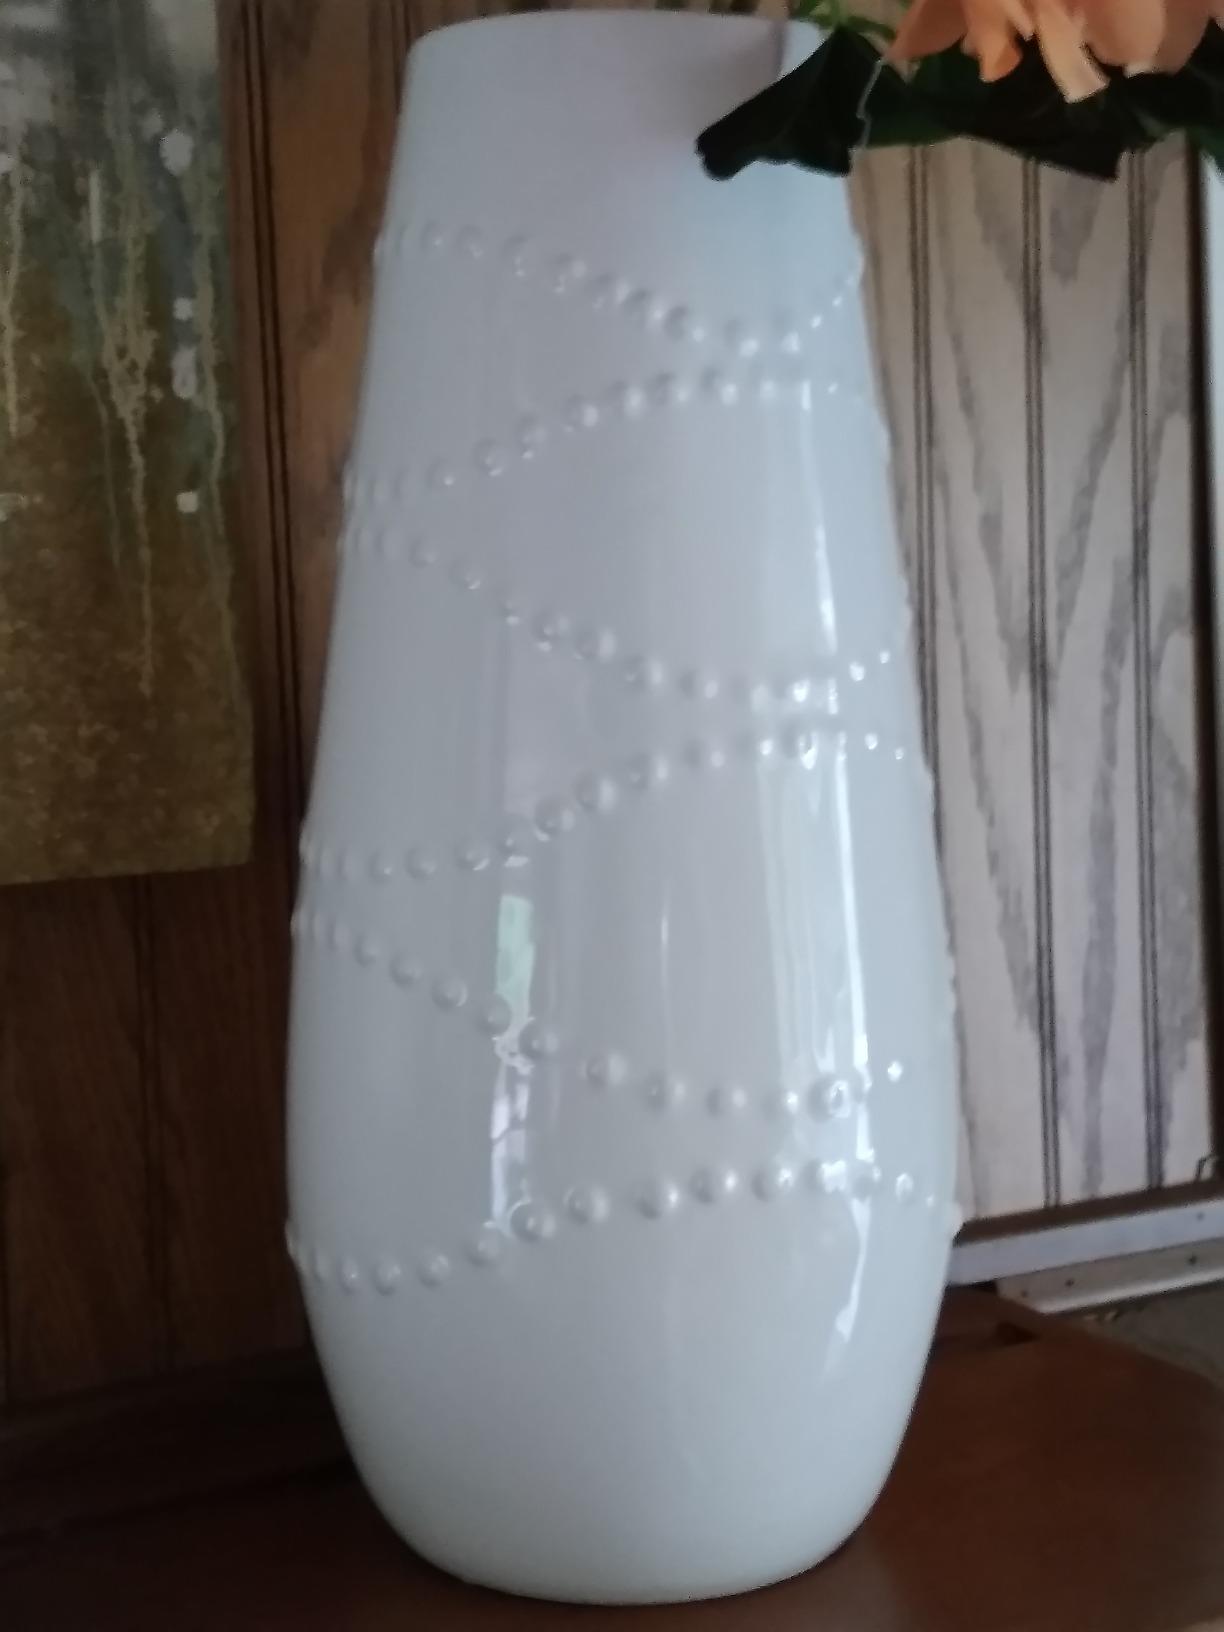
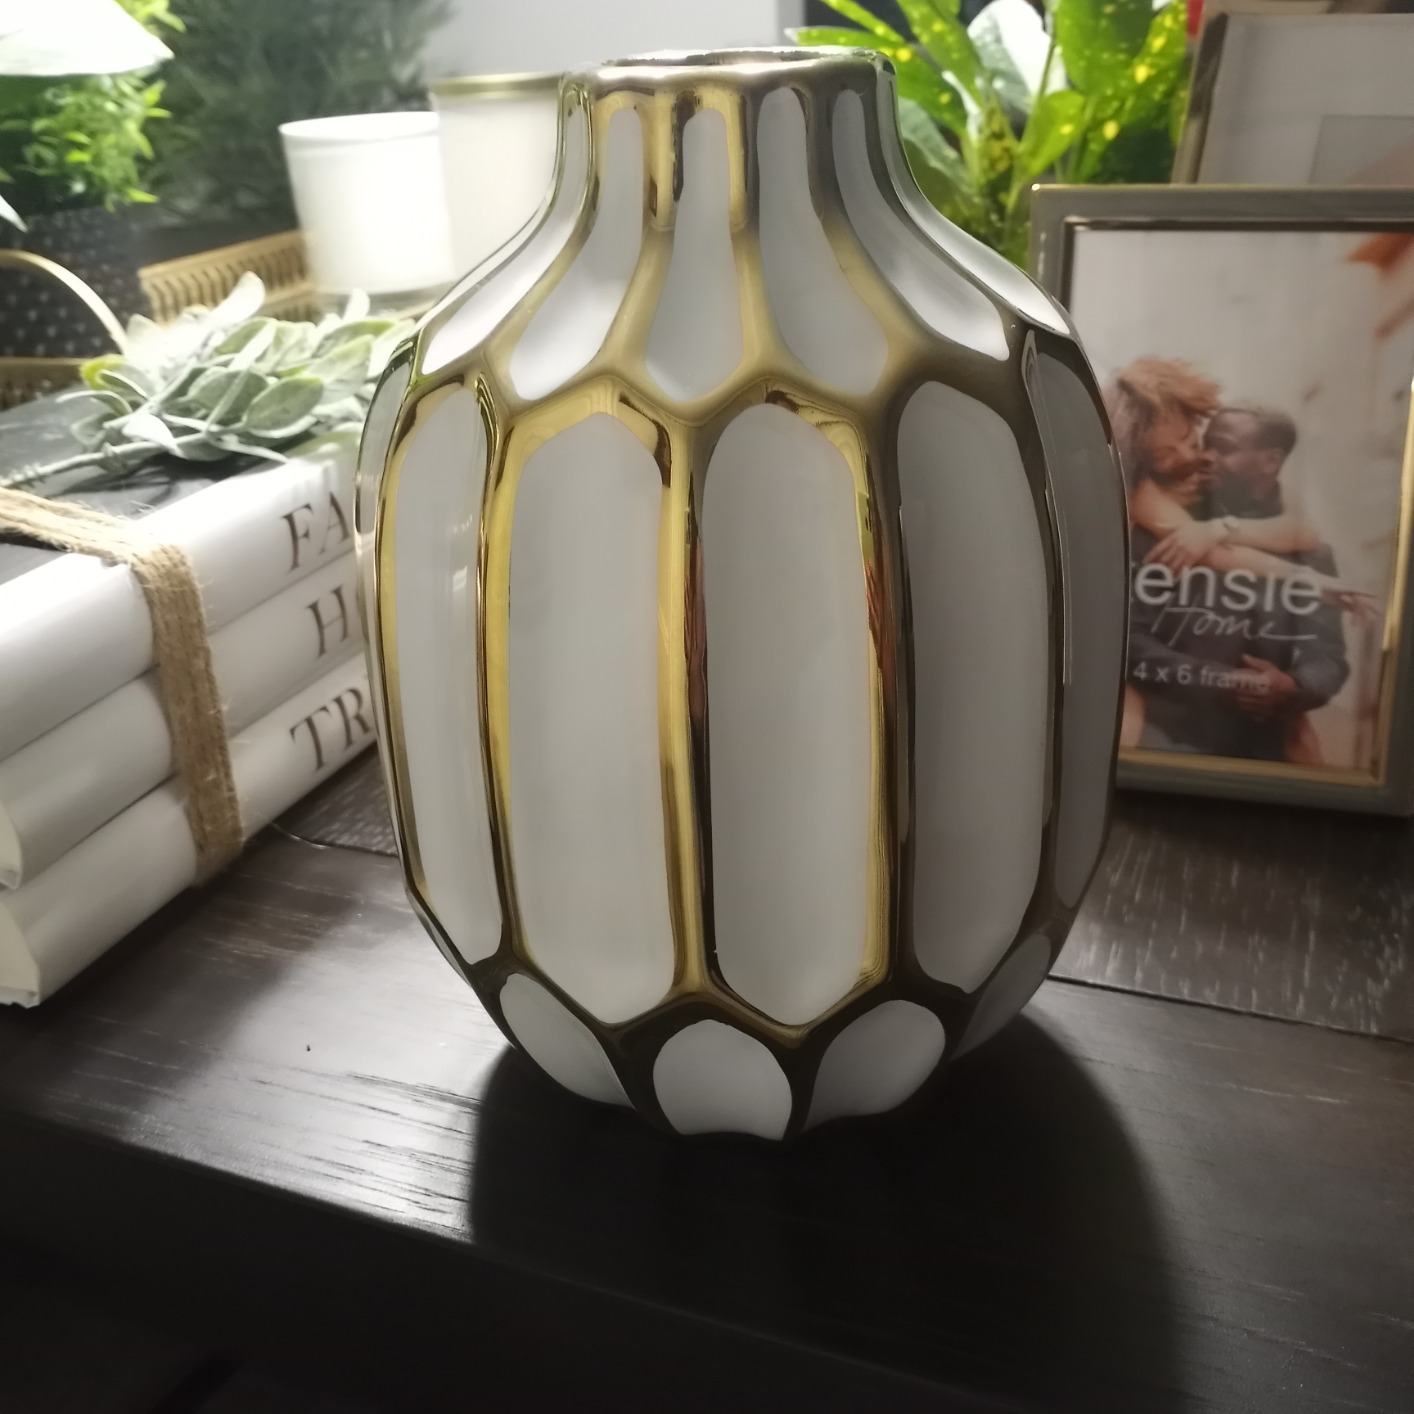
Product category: vase
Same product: no